Huesca

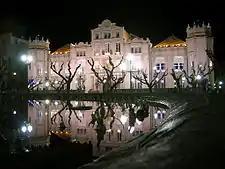
The Casino (Oscense Circle)

Huesca celebrates its most important annual festival in August: the festival (or fiesta) of San Lorenzo (Saint Lawrence), a native of Huesca martyred in 268 AD. The anniversary of his martyrdom falls on August 10. The fiesta starts on 9 August and finishes on the 15. Many of the inhabitants dress in green and white for the duration. San Lorenzo, born in Huesca, was a deacon in Rome and a martyr who, according to legend, was burned on a grille by the Romans. The grille is the symbol of San Lorenzo and can be seen in a number of decorative works in the city.